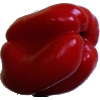
Label: Pepper Red 1